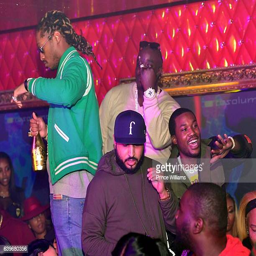
person and hip hop artist attend a party